Krystyna Hołuj-Radzikowska

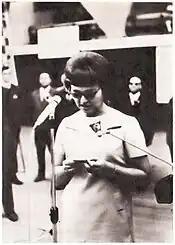
Krystyna Radzikowska

Krystyna Hołuj-Radzikowska (5 February 1931 – 29 November 2006) was a Polish chess player. She was awarded the titles Woman International Master in 1955 and Woman Grandmaster in 1984 by FIDE. Born in Lviv, she was nine-time Polish women's champion (1951, 1952, 1953, 1955, 1956, 1957, 1959, 1966, and 1969).